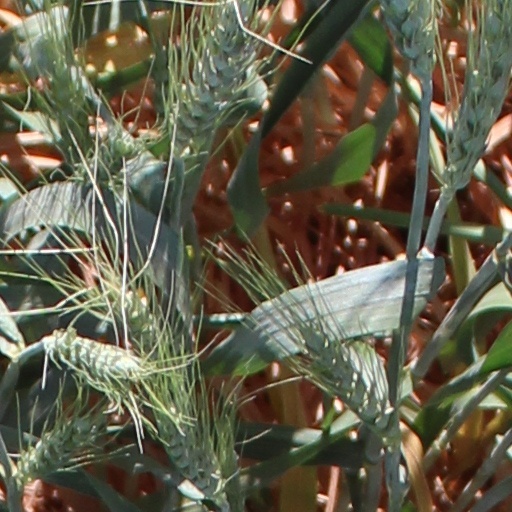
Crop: wheat